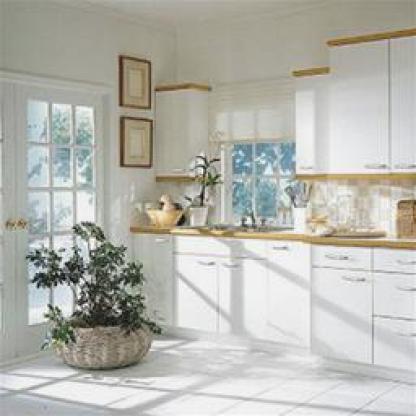
Scene: Indoor